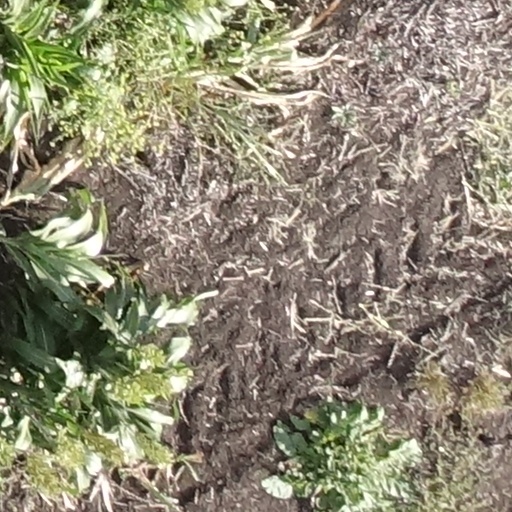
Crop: sorghum